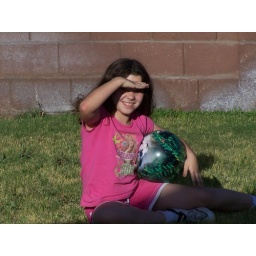
The girl flops about in the grass some more.